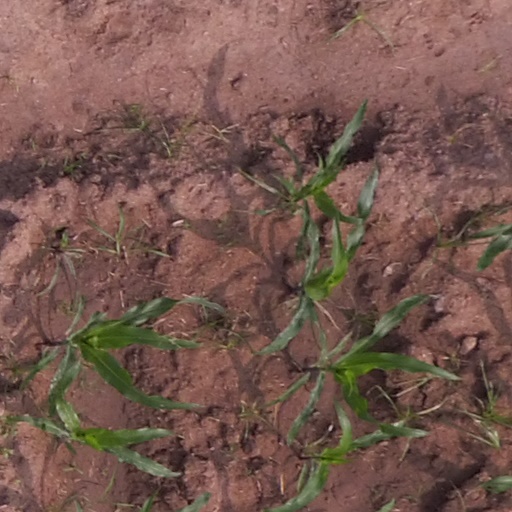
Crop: maize; corn